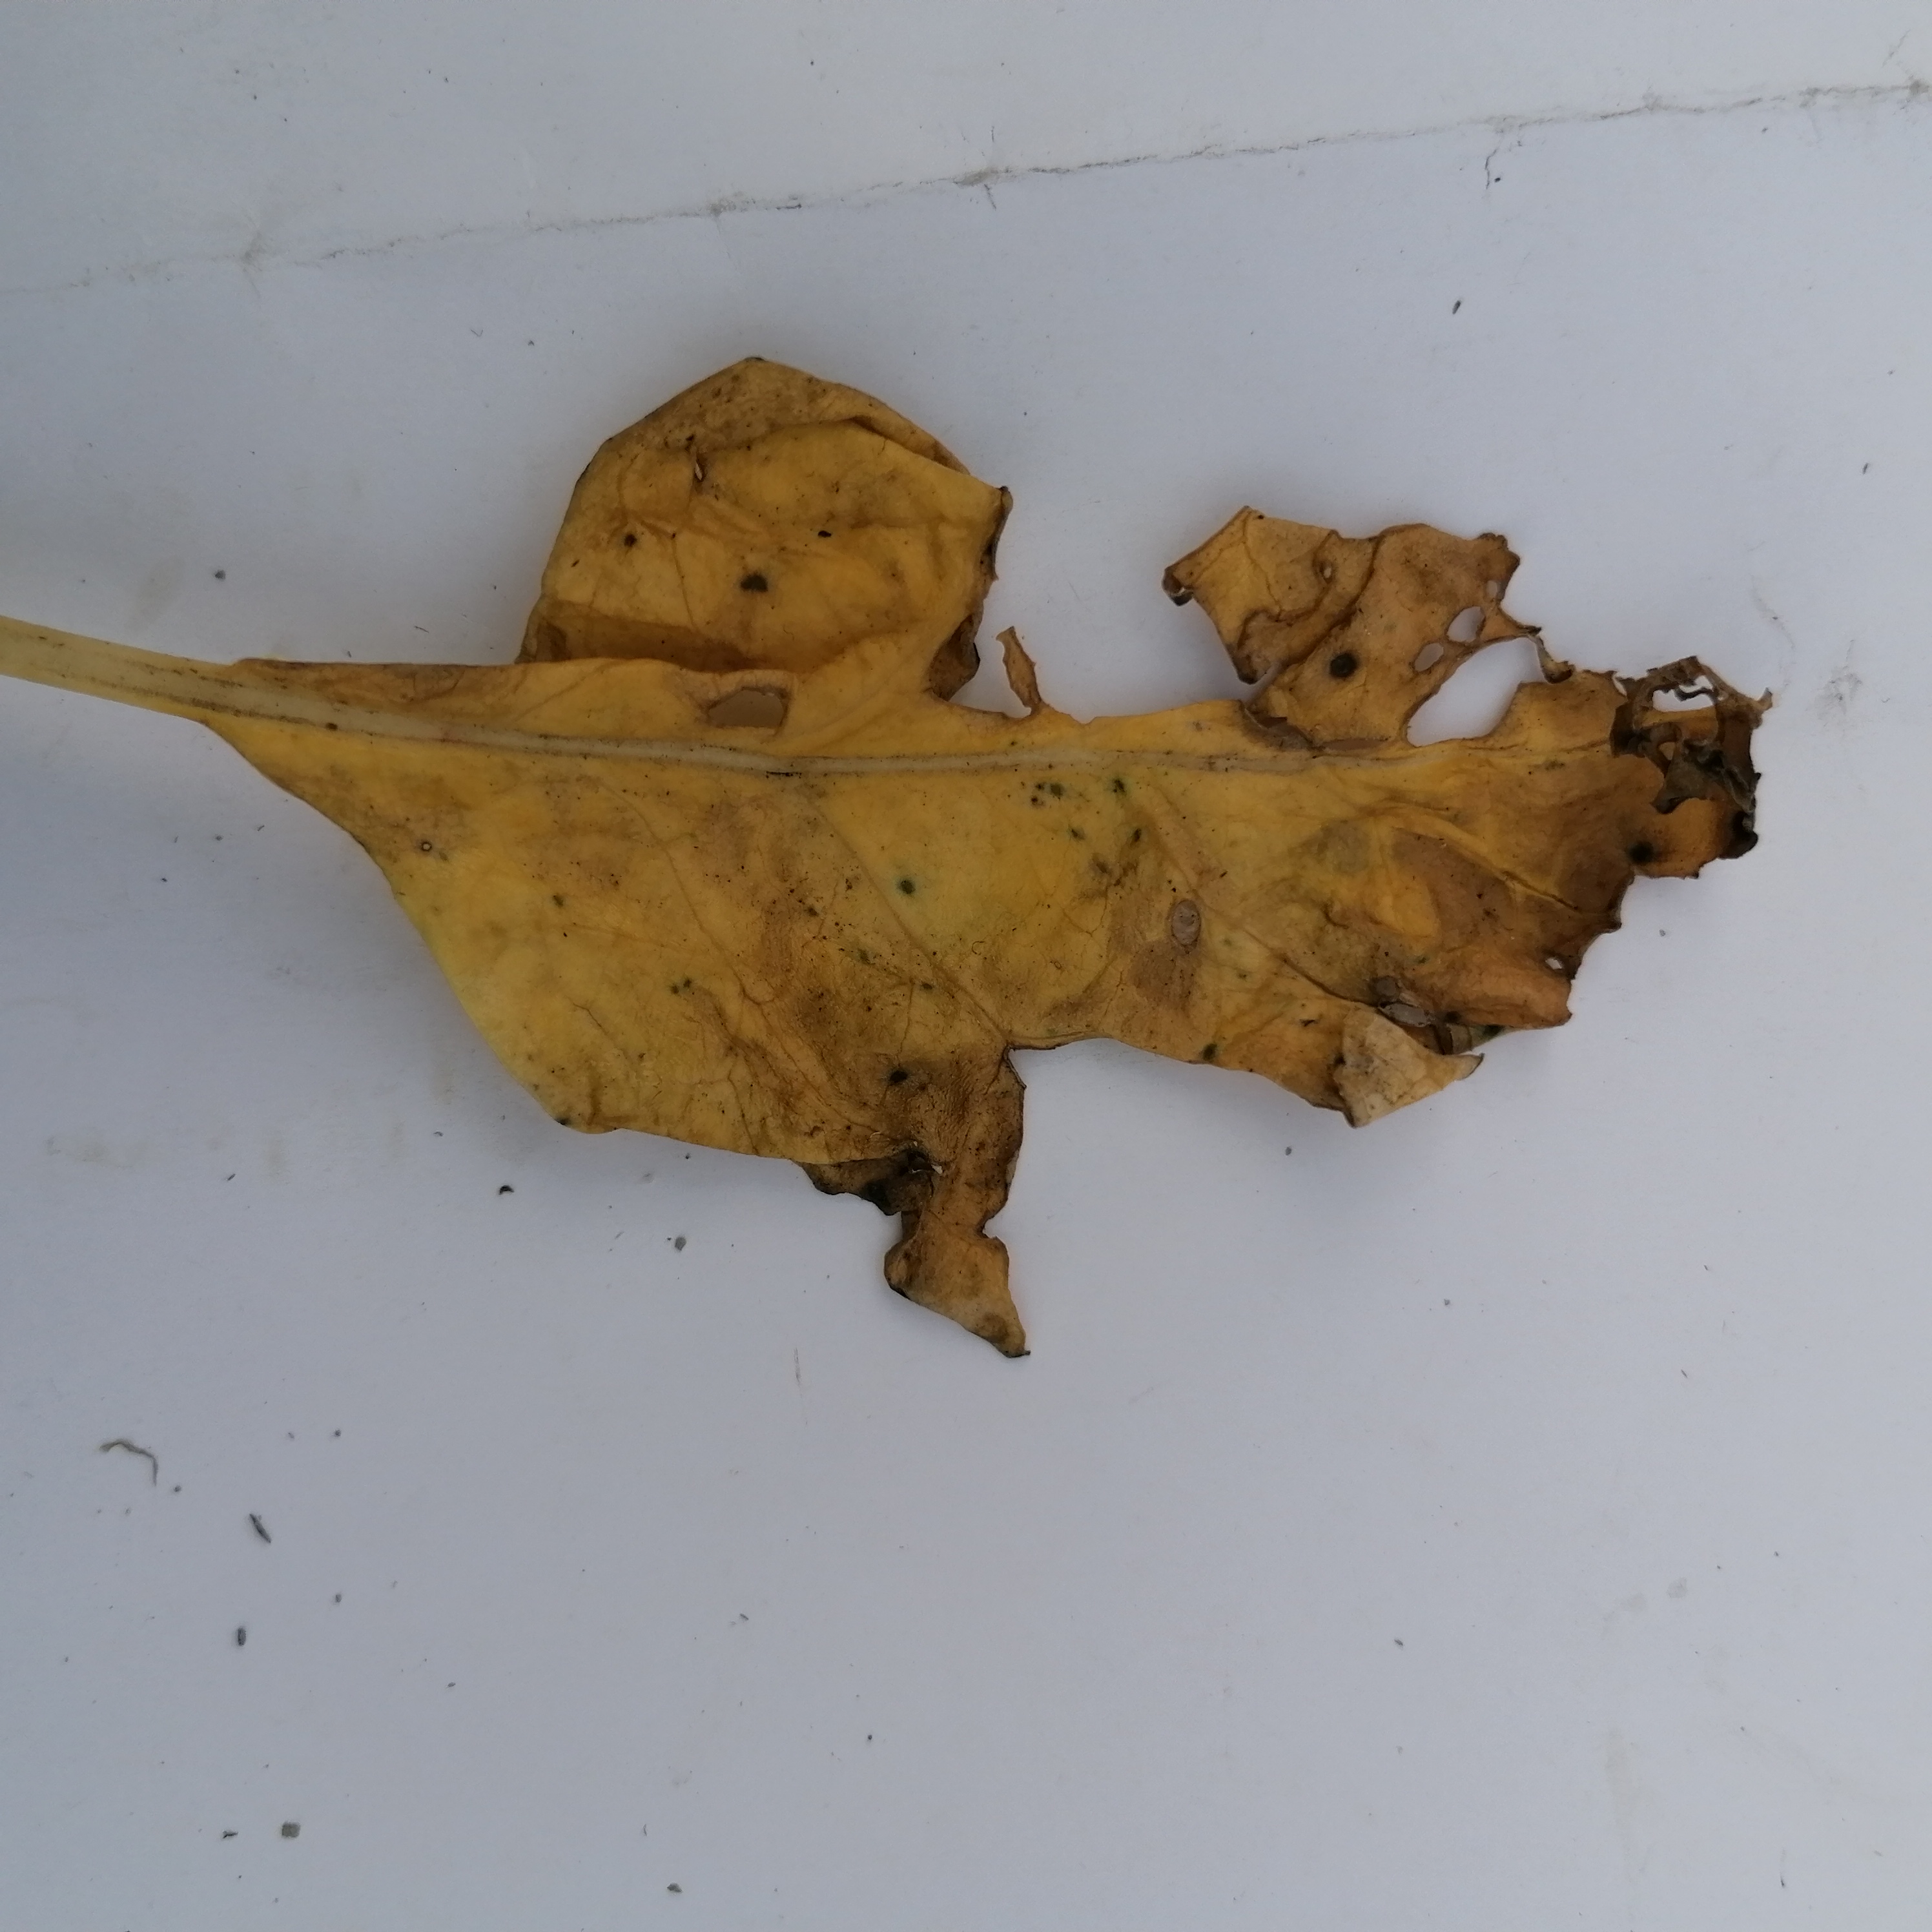
Label: Black Rot